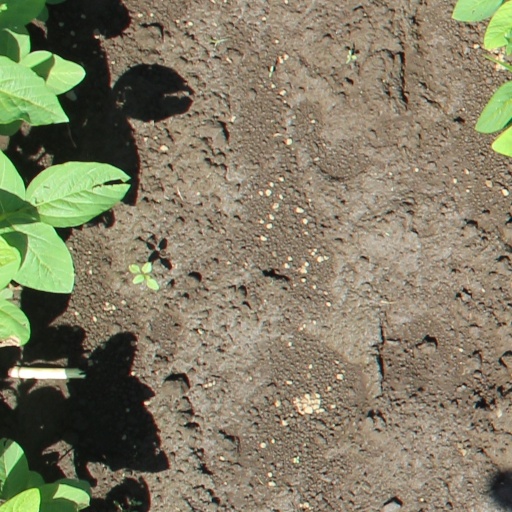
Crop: soybean